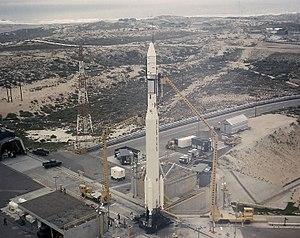
Le Programme Nimbus couvre le développement de satellites météorologiques expérimentaux par l'agence spatiale américaine de la NASA ainsi que les recherches menées en exploitant les données collectées par ceux-ci. La famille des satellites à défilement Nimbus est la deuxième génération de satellites météorologiques de la NASA. Elle prend la suite des satellites TIROS qui inaugurent l'utilisation couplée de la Terre d'images en lumière visible et infrarouge. Huit satellites Nimbus sont placés en orbite entre 1964 et 1978 et sont utilisés sur une période de plus de 30 ans. Les satellites Nimbus, placés sur une orbite polaire, jouent un rôle de pionnier pour la mise au point des instruments déployés par la suite sur les satellites d'observation de la Terre. Ils accumulent une grande quantité d'observations dans les domaines suivants : étude de l'atmosphère terrestre, des océans, des échanges entre l'atmosphère et les océans, bilan énergétique de la Terre. Ces données alimentent de nombreuses recherches scientifiques relatives à la Terre.